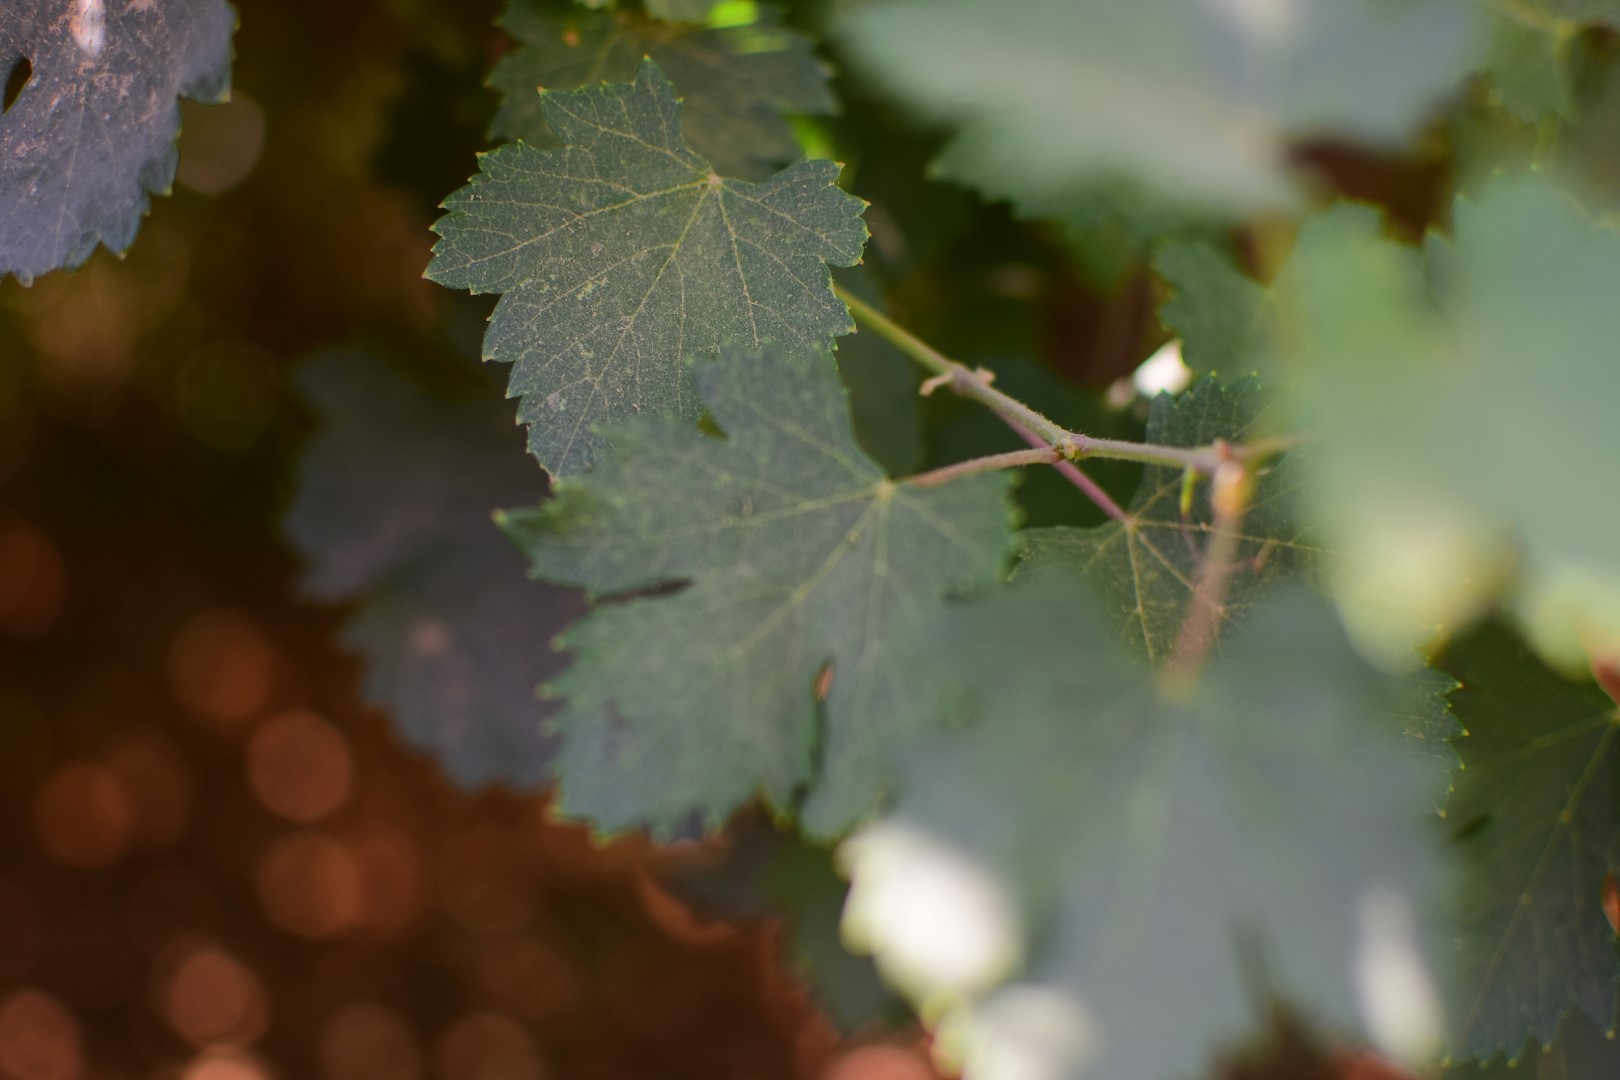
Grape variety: Halawani